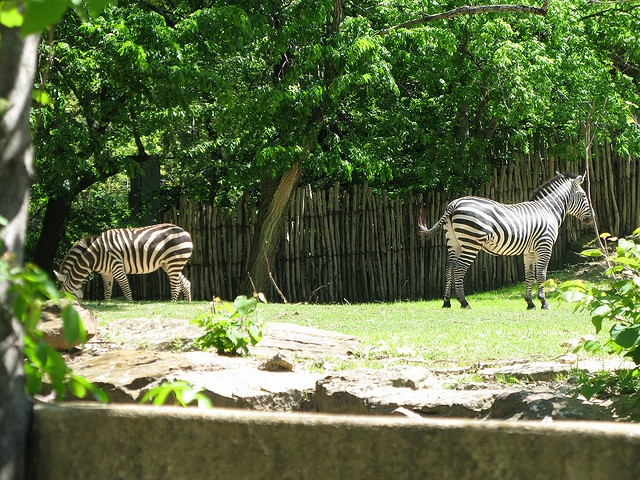
Two zebras standing together in a holding cell.
two zebras in their pen a fence grass bushes and trees
A couple of zebra standing on top of a grass covered field.
Zebras grazing in grass in a zoo setting
Two zebras feeding in a small zoo enclosure.